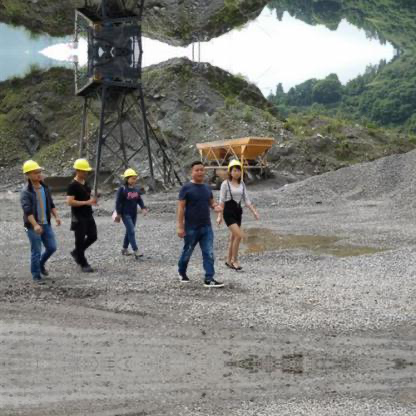
Objects in the image:
label: helmet
label: helmet
label: helmet
label: helmet
label: head